Pat Onstad

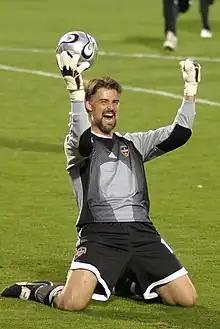
Onstad celebrating winning the 2006 MLS Cup with Houston Dynamo

Patrick Stewart Onstad (born January 13, 1968) is a Canadian former professional soccer goalkeeper who serves as the General Manager of the Houston Dynamo. During his career, Onstad played with a variety of clubs in Canada and the United States and was a three-time winner of MLS Cup. He was inducted into the Canadian Soccer Hall of Fame in November 2015.